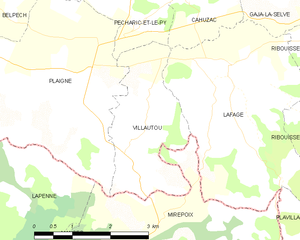
Carte des communes françaises: Villautou